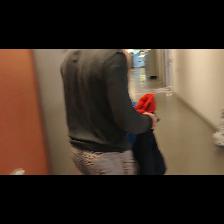
Label: Human